Digital media use and mental health

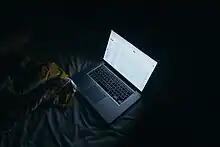
"Fear of missing out" can lead to psychological stress at the idea of missing posted content by others while offline.

Researchers from fields like psychology, sociology, anthropology, and medicine have studied the relationship between digital media use and mental health since the mid-1990s, following the rise of the World Wide Web and text messaging. Much research has focused on patterns of excessive use, often called "digital addictions" or "digital dependencies," which can vary across different cultures and societies. At the same time, some experts have explored the positive effects of moderate digital media use, including its potential to support mental health and offer innovative treatments. For example, participation in online support communities has been found to provide mental health benefits, although the overall impact of digital media remains complex.